Rosenstiel School of Marine, Atmospheric, and Earth Science

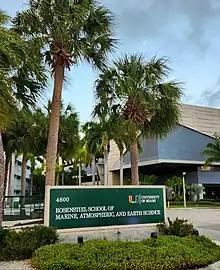
The entrance sign to the University of Miami's Rosenstiel School of Marine, Atmospheric, and Earth Science on Virginia Key, February 2023

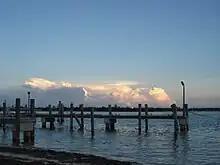
Dock at the University of Miami's Rosenstiel School of Marine and Atmospheric Science on Virginia Key at sunset, September 2007

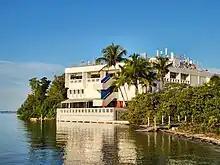
The University of Miami's Rosenstiel School of Marine, Atmospheric, and Earth Science Marine Science Center, December 2022

In 1940, University of Miami president Bowman Foster Ashe recruited F.G. Walton Smith, a British marine biologist who was working in the Bahamas to join the University of Miami's Department of Zoology and develop of a marine laboratory at the university.